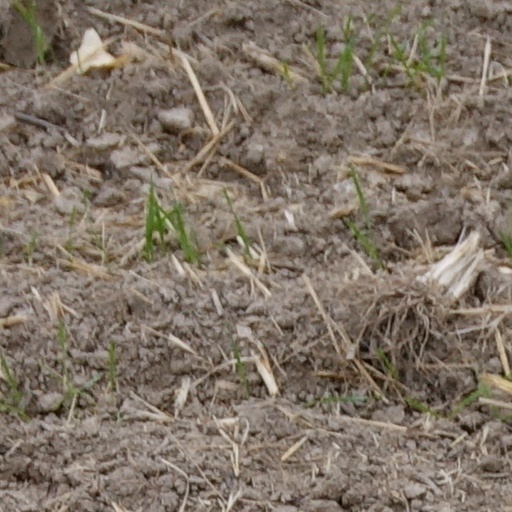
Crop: wheat